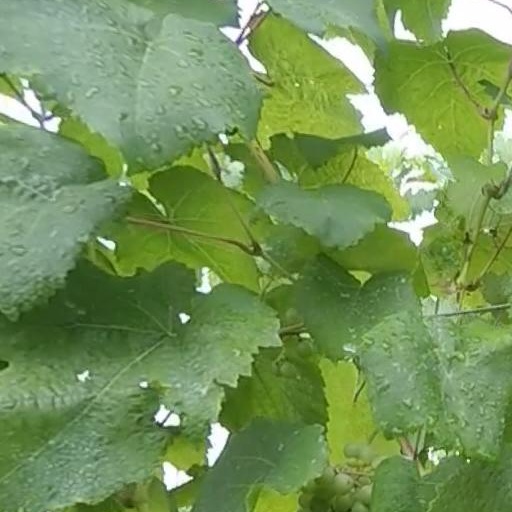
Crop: grape